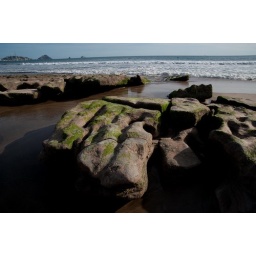
Worn smooth by the tides, rocks lay scattered along the beach in Mazatlan, Mexico, on March, 26, 2009. ottopixel.com